Sky position (RA, Dec in degrees): 191.604, 26.711
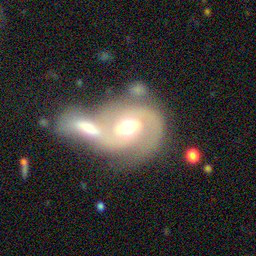
Galaxy morphology: Merging Galaxies